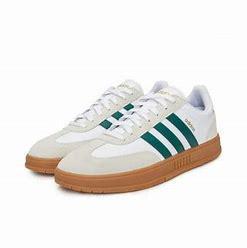
Brand: adidas
Model: neo Adidas NEO Gradas